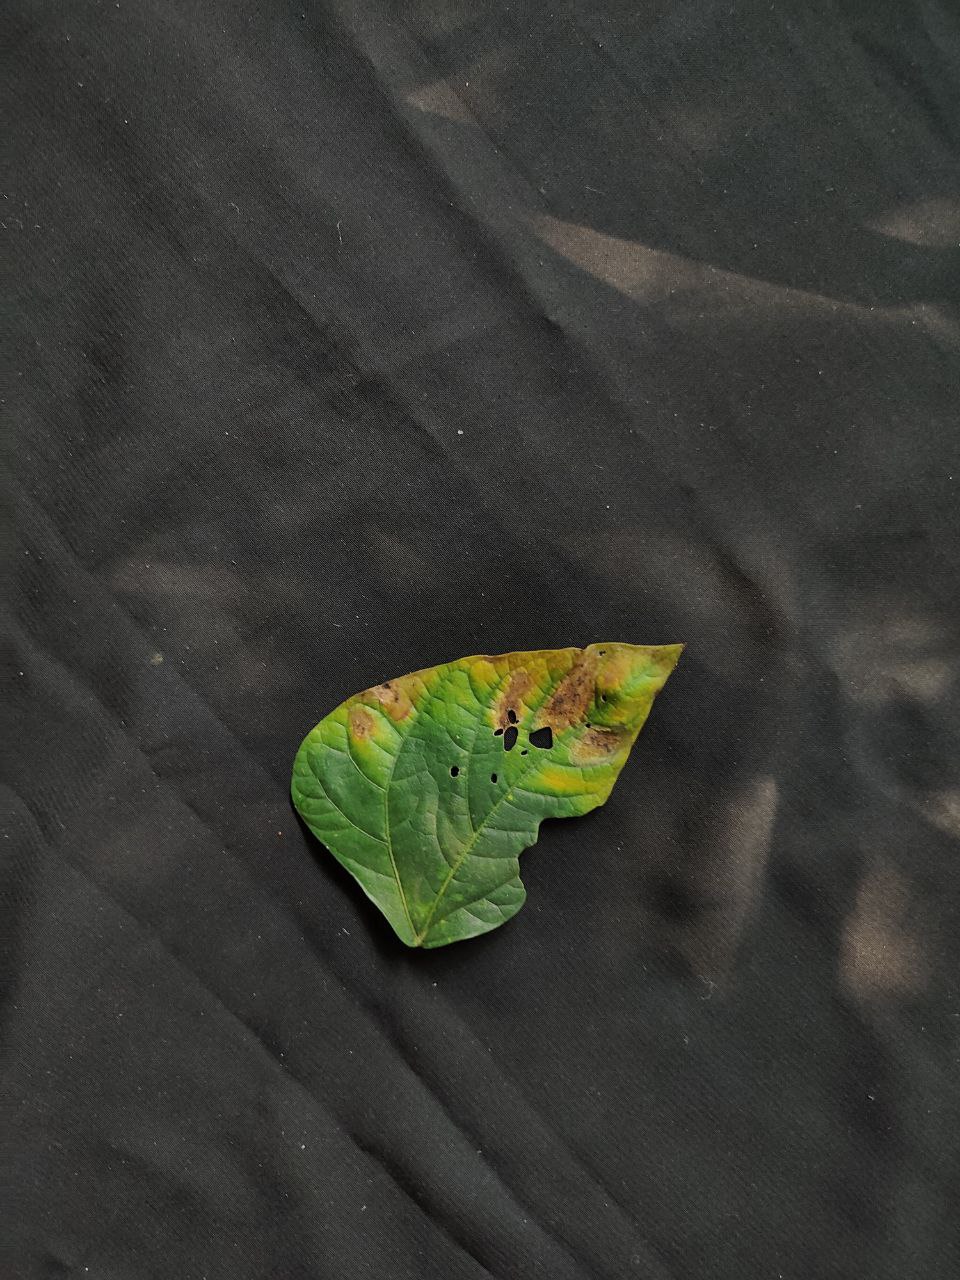
Crop: cowpea
Leaf condition: Bacterial wilt